Great Blizzard of 1888

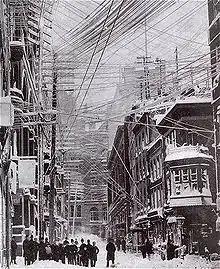
Streets in New York City as the storm hit. Many overhead wires broke and presented a hazard to city dwellers.

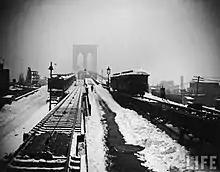
Brooklyn Bridge during the blizzard

The weather was unseasonably mild just before the blizzard, with heavy rains that turned to snow as temperatures dropped rapidly. On March 12, New York City dropped from to , and rain changed to snow at 1 A.M. The storm began in earnest shortly after midnight on March 12 and continued unabated for a full day and a half. In a 2007 article, the National Weather Service estimated that this nor'easter dumped as much as of snow in parts of Connecticut and Massachusetts, while parts of New Jersey and New York had up to . Most of northern Vermont received from to .